Ruhr.2010

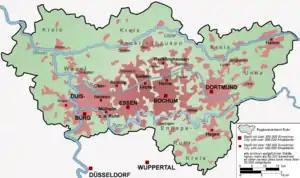
Ruhr region

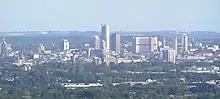
Essen representing the Ruhr as Ruhr.2010

Ruhr.2010 – Kulturhauptstadt Europas was the name of the campaign in Germany's Ruhr region that earned it recognition as a European Capital of Culture in 2010. This was the first time a region was considered, as Essen represented all 53 towns in the region in the application. Other cultural capitals were in the same year the Hungarian Pécs (Pécs2010) and Istanbul in Turkey, where similar campaigns were held.